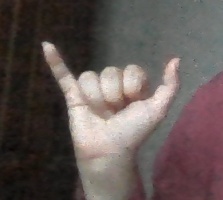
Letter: ya